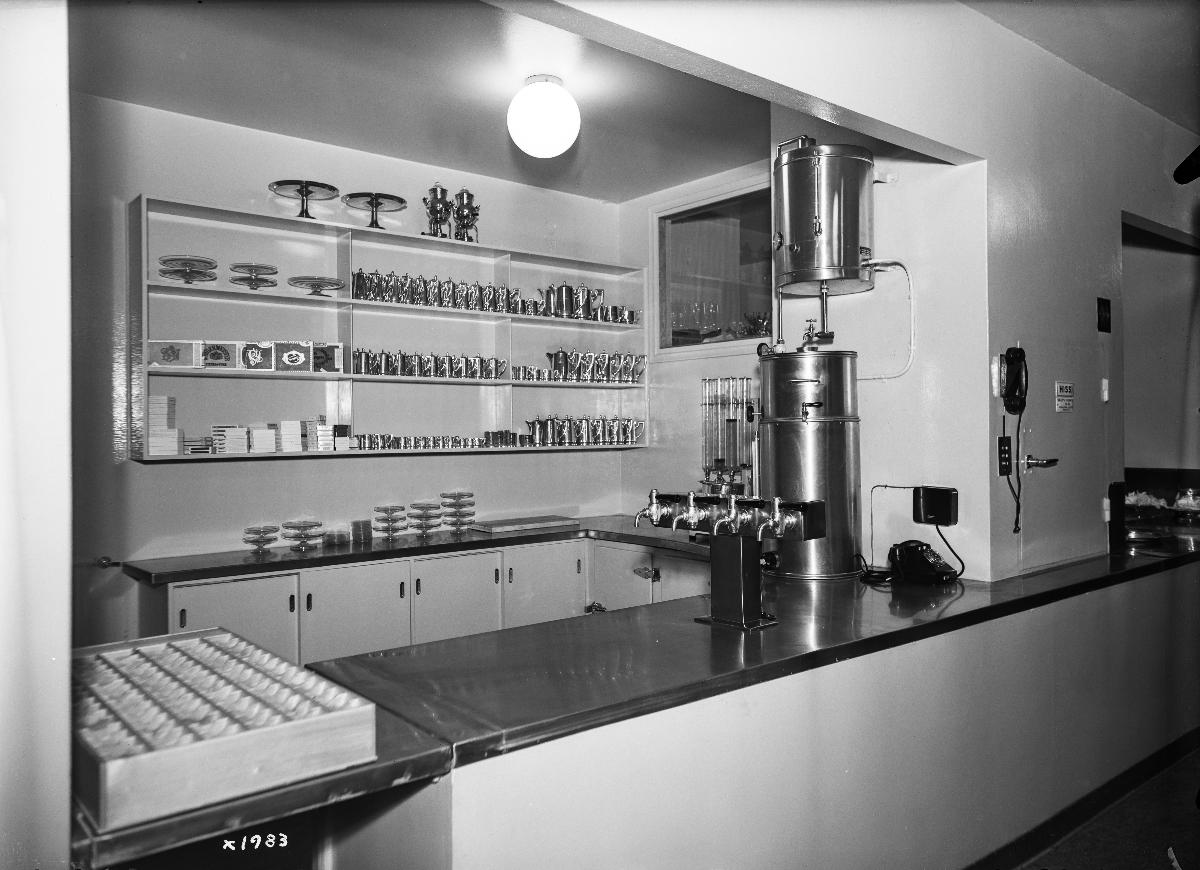
Osuusliike Arinan rakennus
Arina, a building for cooperative business
sisällön kuvaus: Osa uuden ravintolan työtiloista liiketalo Arinassa Oulussa vuonna 1939. content description: Premises of a new restaurant in Oulu, Finland, in 1939.
Vuosi: 1939
Paikka: Suomi, Pohjois-Pohjanmaa, Oulu
Aiheet: sisäkuva; liikerakennukset; ravintolat; osuusliikkeet; business buildings; restaurants; cooperative retail societies; affärsbyggnader; restauranger; andelsaffärer